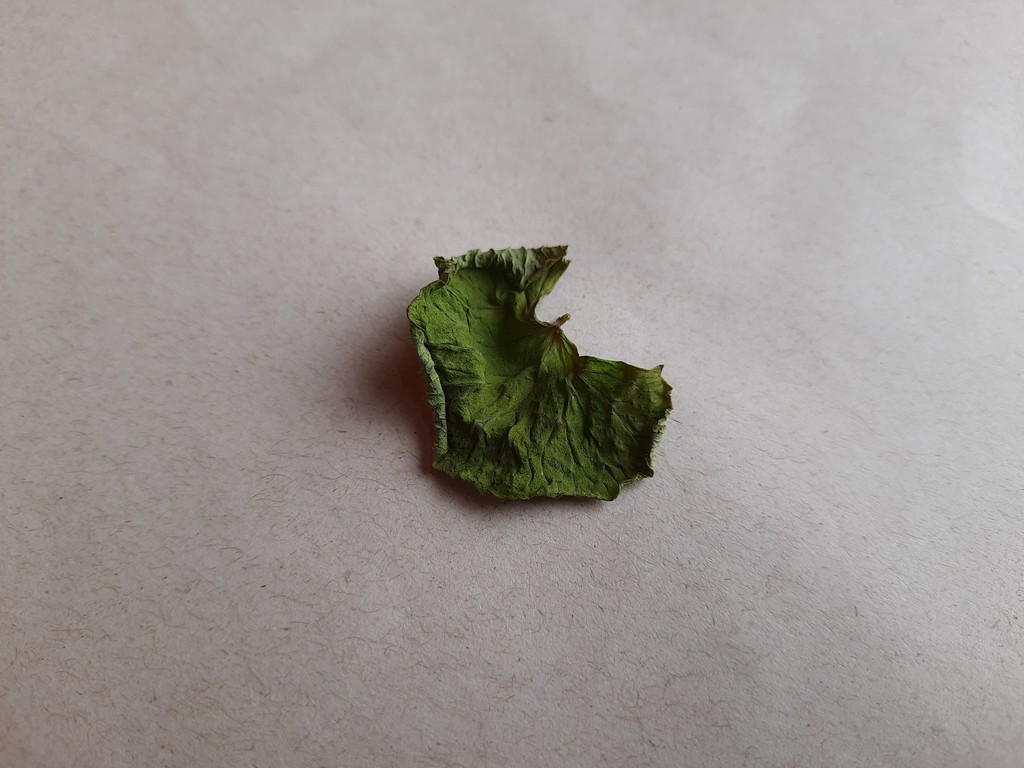
Label: Dried